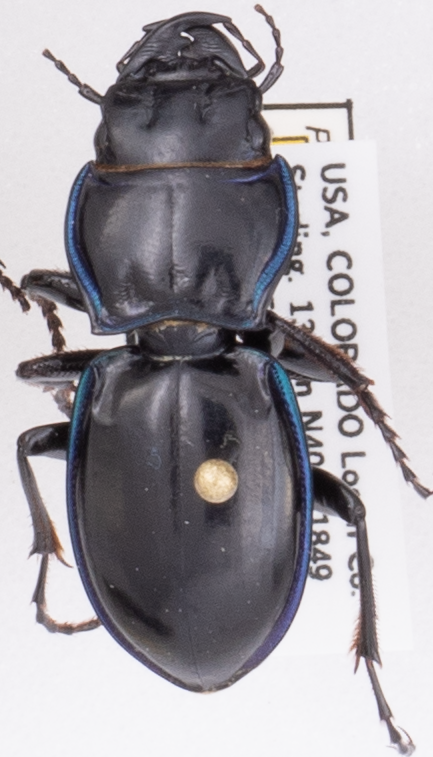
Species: Pasimachus elongatus
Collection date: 2021-07-14 04:00:00
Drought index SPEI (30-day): -0.24
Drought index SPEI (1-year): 0.1
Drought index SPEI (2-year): -0.62